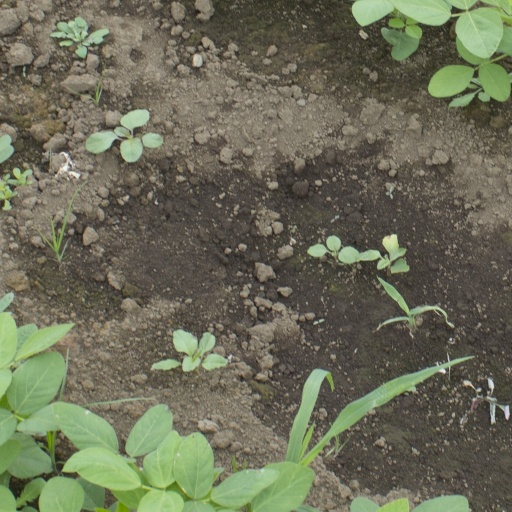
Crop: soybean